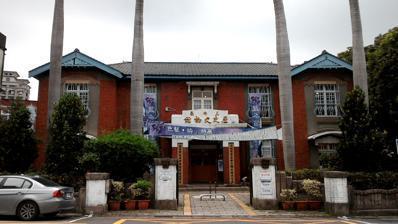
Building: Sanxia History Museum
Country: Taiwan
Year built: 1929
Museum in Sanxia, New Taipei, Taiwan Sanxia History Museum 三峽歷史文物館 Established 2003 Location Sanxia , New Taipei , Taiwan Coordinates 24°56′04″N 121°22′10″E / 24.93444°N 121.36944°E / 24.93444; 121.36944 Type museum The Sanxia History Museum ( traditional Chinese : 三峽歷史文物館 ; simplified Chinese : 三峡历史文物馆 ; pinyin : Sānxiá Lìshǐ Wénwùguǎn ) is a museum of local history in Sanxia District , New Taipei , Taiwan . History The museum building was originally built as the township office during the Japanese rule in 1929. The reconstruction process to make the museum from the former building started in 1999 for 4 years. Architecture The museum is a two-story building. The first floor has an exhibition area that periodically hosts art activities. The second floor has an exhibition area of Sanxia historical items, old time implements and memorabilia. Transportation The museum is accessible southeast from Yingge Station of Taiwan Railways . See also List of museums in Taiwan References